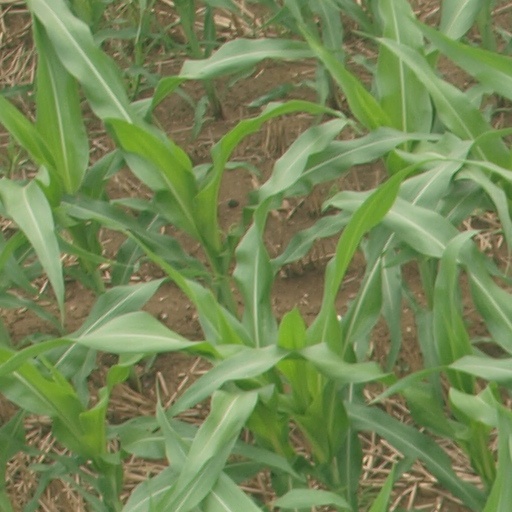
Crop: maize; corn